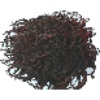
Label: rambutan